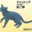
Label: cat